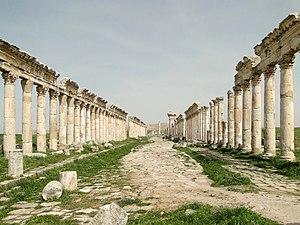
Cardo de Apamée, Syrie